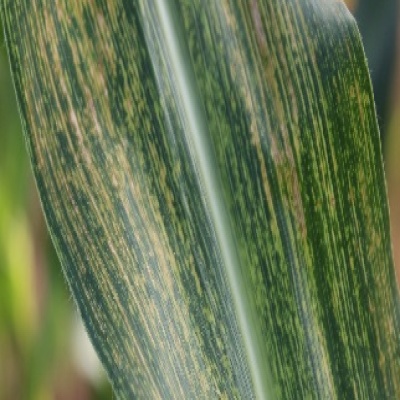
Label: Corn_(Maize)___Maize_Streak_Virus